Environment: real
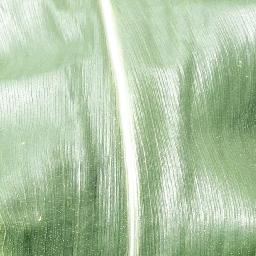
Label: healthy